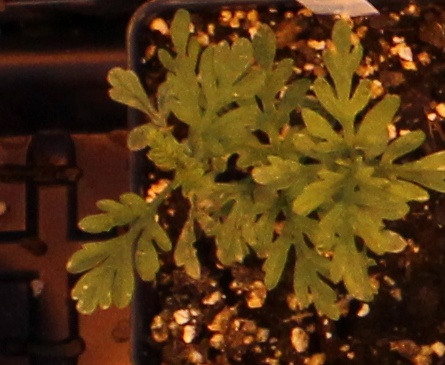
Label: Ragweed